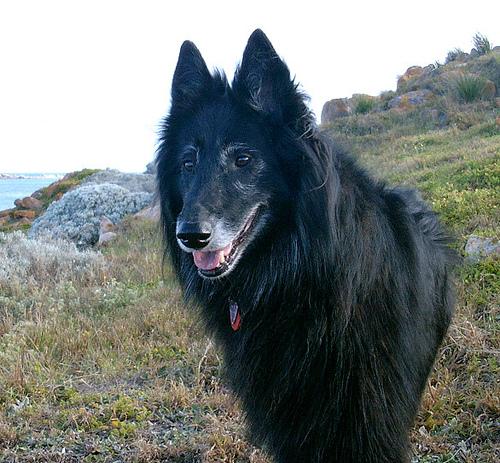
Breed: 227-n000070-groenendael